Interspecies friendship

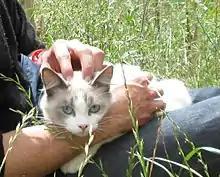
A human petting a cat

Friendships between household cats ("Felis catus") and humans are also very common. The relationship between cats and humans dates back over 10,000 years. Cats even had great influence in ancient Egypt. Today, cats live in many countries and are the most popular choice of pet. Cat owners often consider their cat as an integrated part of their family and indicate that they are easy to care for and engage in social behaviours such as allowing humans to hold, pet and play with them. Mutual affection and bonding is displayed between cats and their owners, indicating a sense of friendship.